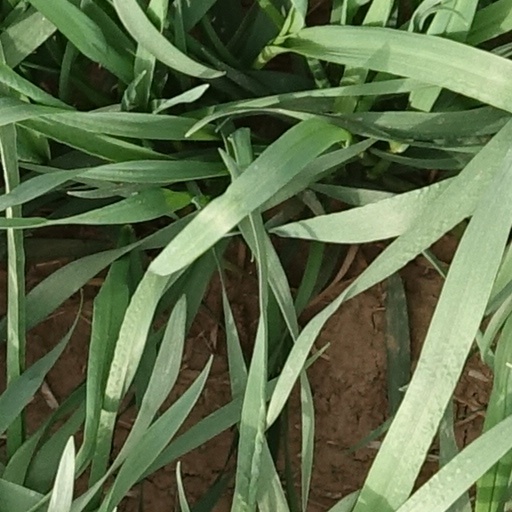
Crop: wheat